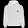
Label: Coat